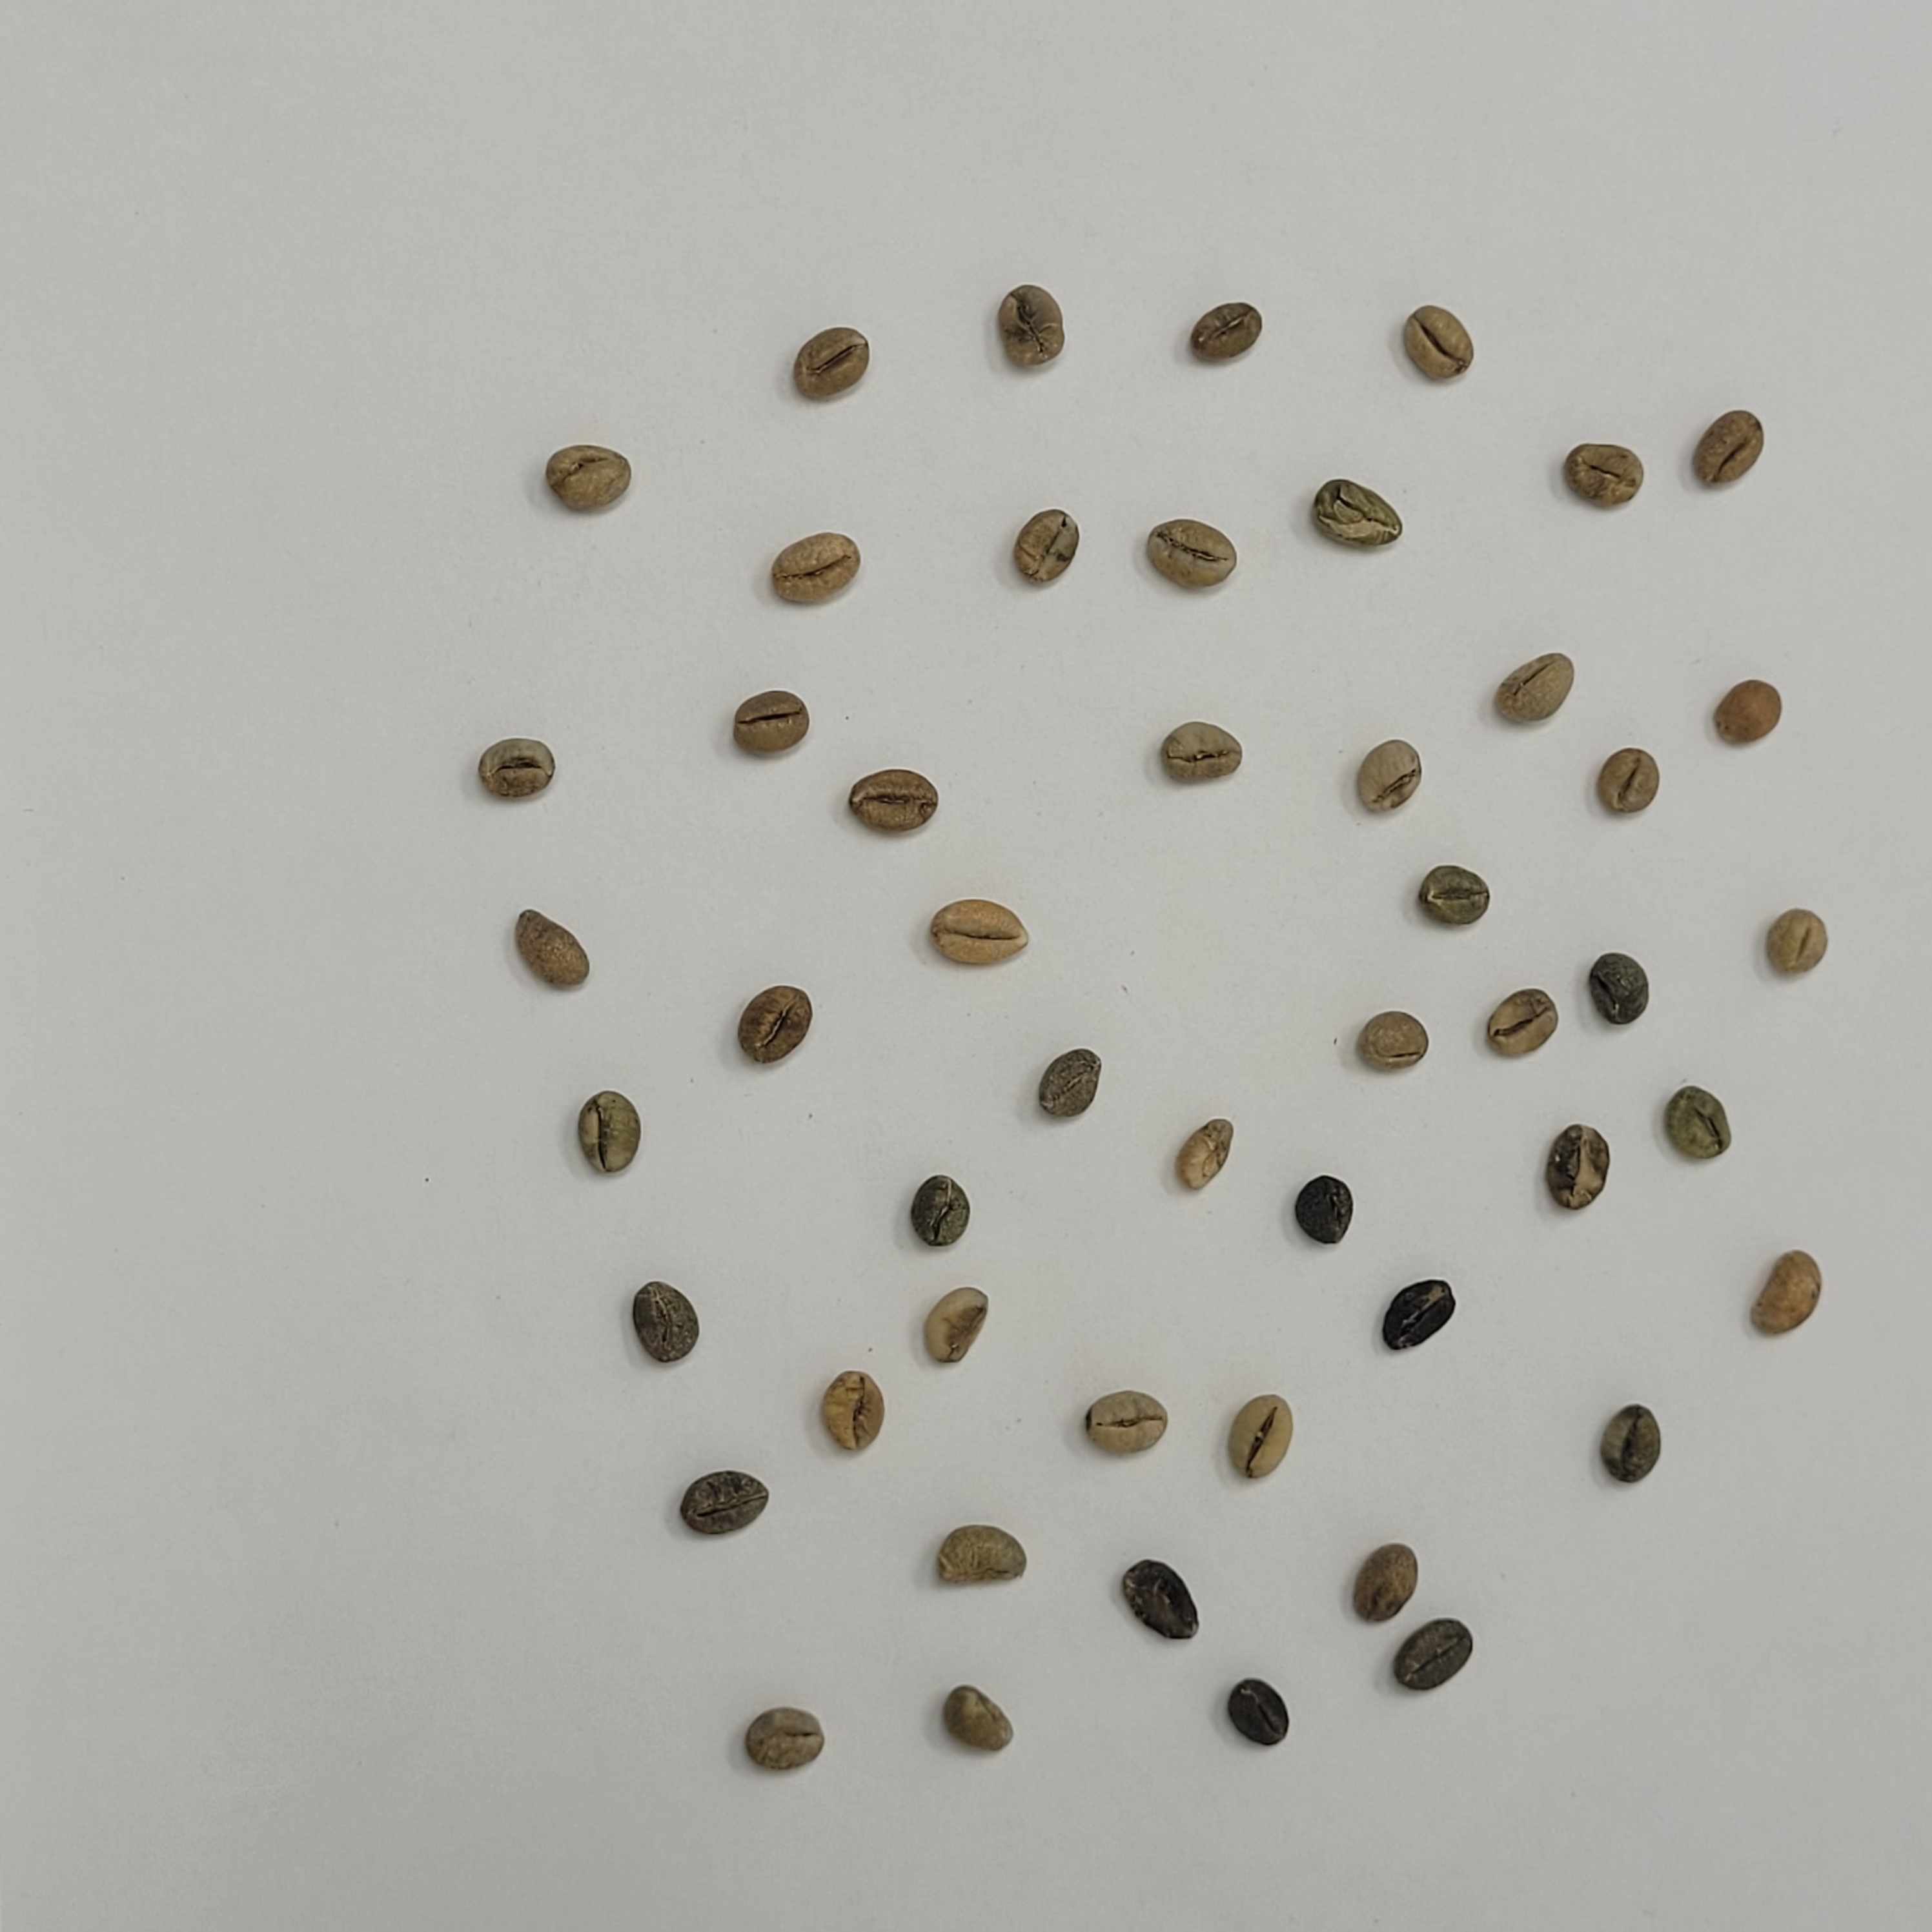
Coffee bean quality grade: Bits